Our Lady of the Rosary Parish (Pirenópolis)

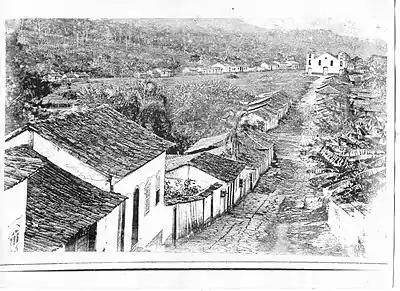
View of the Church of Our Lady of the Rosary of the Black People, around 1886.

On December 22, 1742, the Visitor Father José F. Vascocellos authorized the creation of the Brotherhood of Our Lady of the Rosary of the Black People, which, in 1743, began the construction of its headquarters, the Church of Our Lady of the Rosary of the Black People. As the works on the Church of the Rosary progressed, held by slaves on their Sundays off and built with characteristics of the Brazilian colonial architecture using the mixed technique of earth structure, stone masonry and adobe, with the main altar in baroque style and the altars of the nave carved in rococo style, the Brotherhood of the Rosary got its statute approved on August 22, 1758. At this time, with the organized structure, the Brotherhood of the Rosary started to celebrate the Reign of Our Lady of the Rosary in that church, always celebrated on the first Sunday of October and solemnly performed by the Brotherhood's Chaplain.